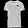
Label: T - shirt / top